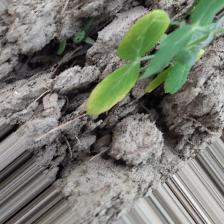
Label: Normal